Lanphere Dunes

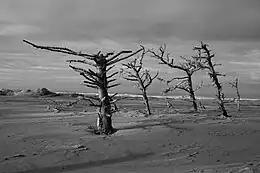
The Lanphere Dunes before a storm

The Lanphere Dunes National Natural Landmark a unit of the Humboldt Bay National Wildlife Refuge Complex, is located in Humboldt County, California. The dune complex consists of the wave slope, fore dune, herbaceous and woody swales, coniferous and riparian forest, freshwater swamp, freshwater marsh, brackish marsh, salt marsh, and intertidal mudflats. The site exemplifies dunes succession.